Zhao Yan (Later Liang)

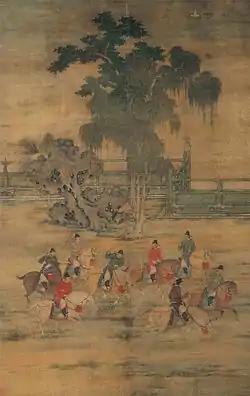
"Eight Gentlemen on a Spring Outing," attributed to Zhao Yan

Zhao Yan was also an accomplished painter, known for painting figures and horses. The National Palace Museum in Taipei includes a hanging scroll attributed to him, "Eight Gentlemen on a Spring Outing".